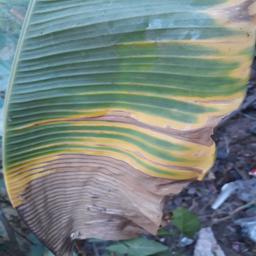
Label: POTASSIUM DEFICIENCY